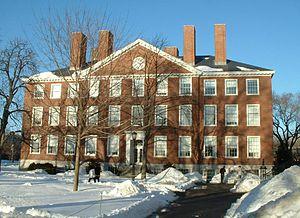
Le Radcliffe College est une université d'arts libéraux féminine située à Cambridge, près de Boston, Massachusetts, États-Unis, qui faisait partie des Sept universités Sœurs.
Les Sept Sœurs est un regroupement de sept universités pour femmes américaines, créé en 1927 pour promouvoir l'éducation des femmes. Ces collèges, comptant parmi les premières universités féminines, sont fondés entre 1837 et 1889, dans le Nord-Est des États-Unis.